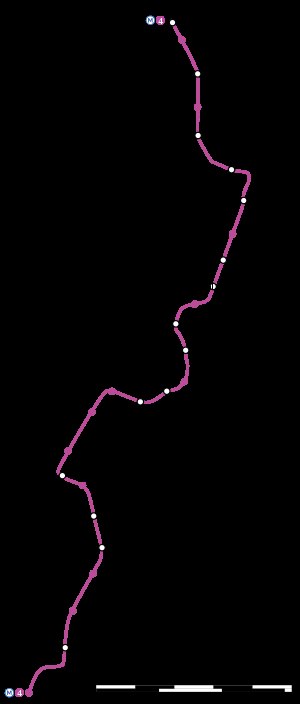
Metrolinje 4 i Paris
Linje 4's linjeføring
Metrolinje 4 i Paris er en undergrundsbane på metronettet i Paris, Frankrig.